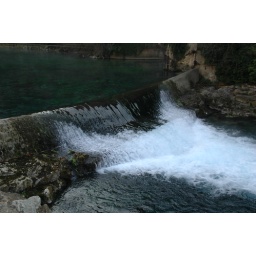
The river running over the shallow dam, just before the kayaking gates